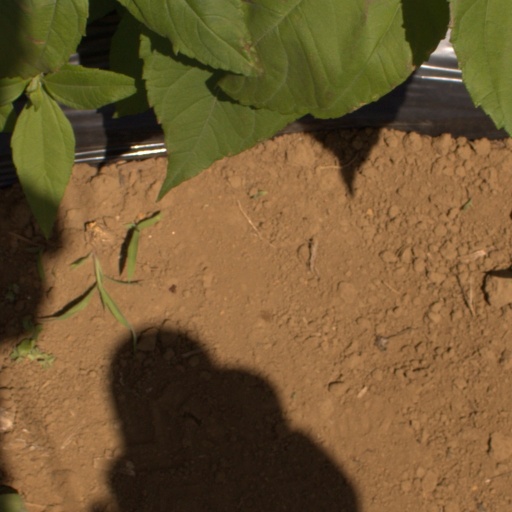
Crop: Jerusalem artichoke